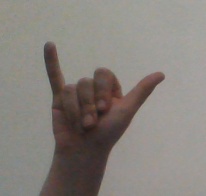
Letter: ya